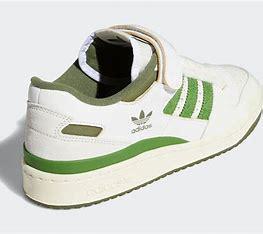
Brand: adidas
Model: originals Adidas Originals Forum